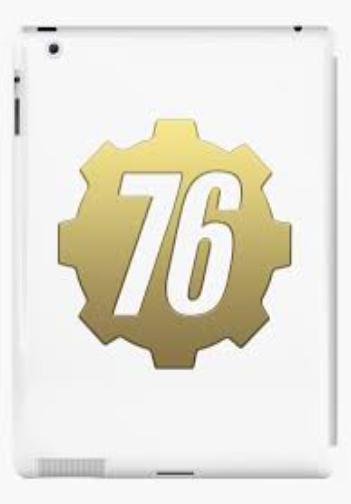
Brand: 76
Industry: Clothes